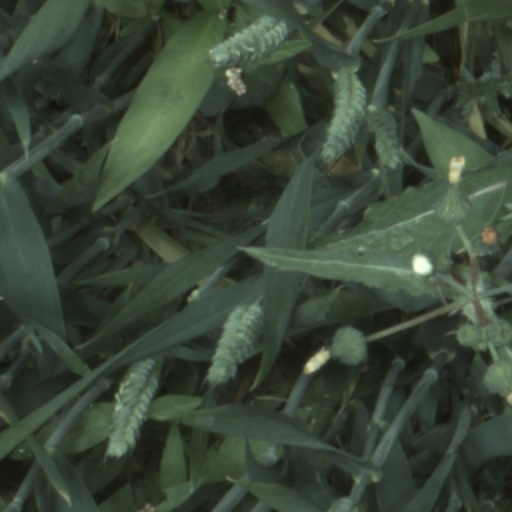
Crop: wheat